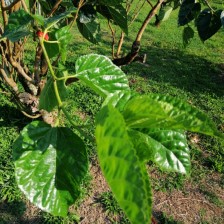
Variety: BlackOodTurkey